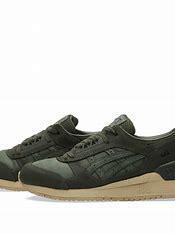
Brand: Asics
Model: Gel Respector